Liverpool Exchange (UK Parliament constituency)

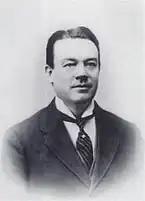
Devlin

Another General Election was required to take place before the end of 1940. The political parties had been making preparations for an election to take place and by the Autumn of 1939, the following candidates had been selected;